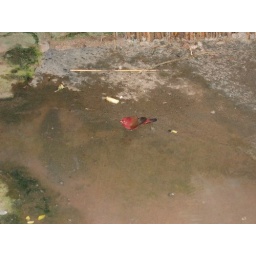
The little red bird in my backyard